Left Party (France)

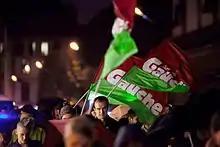
People march waving flags during a demonstration against expulsions of foreign students on 5 November 2013 in Toulouse.

It was founded in November 2008 by former Socialist senator Jean-Luc Mélenchon, deputy Marc Dolez, and other dissidents of the party together with the ' movement (', "Movement for a Republican and Social Alternative").